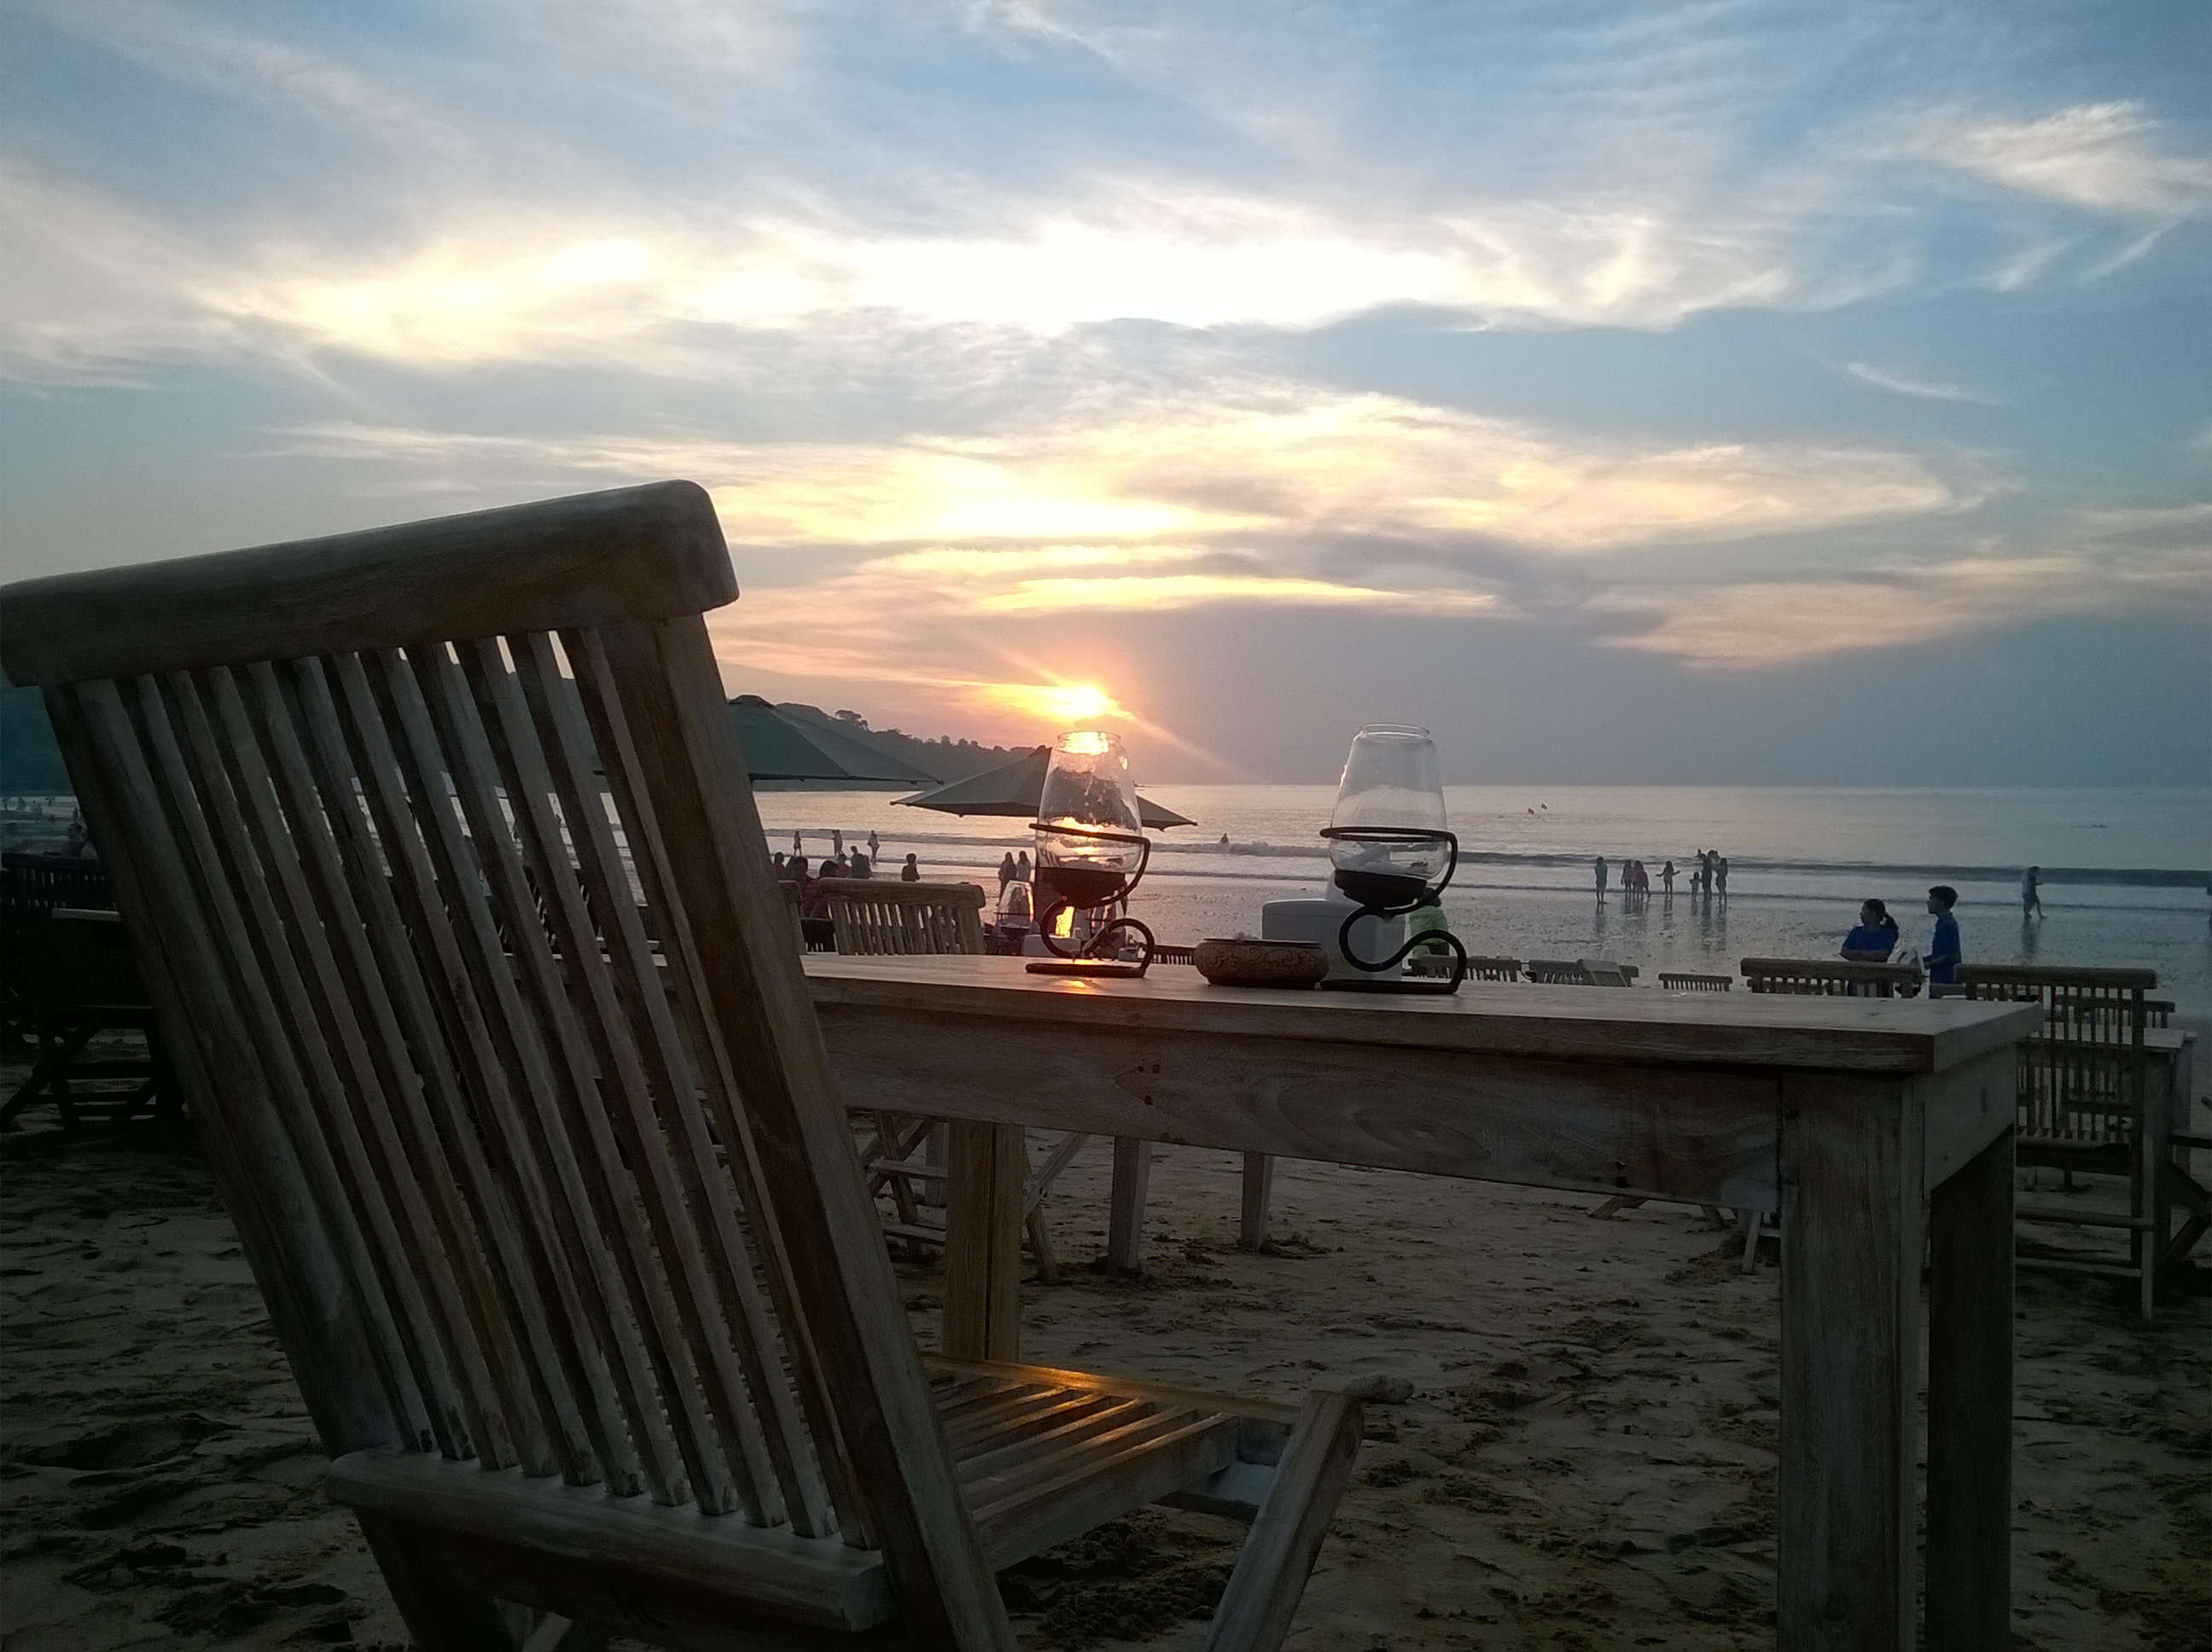
beach, sea, coast, ocean, dock, sky, sunrise, sunset, sunlight, morning, pier, vacation, dusk, evening, vehicle